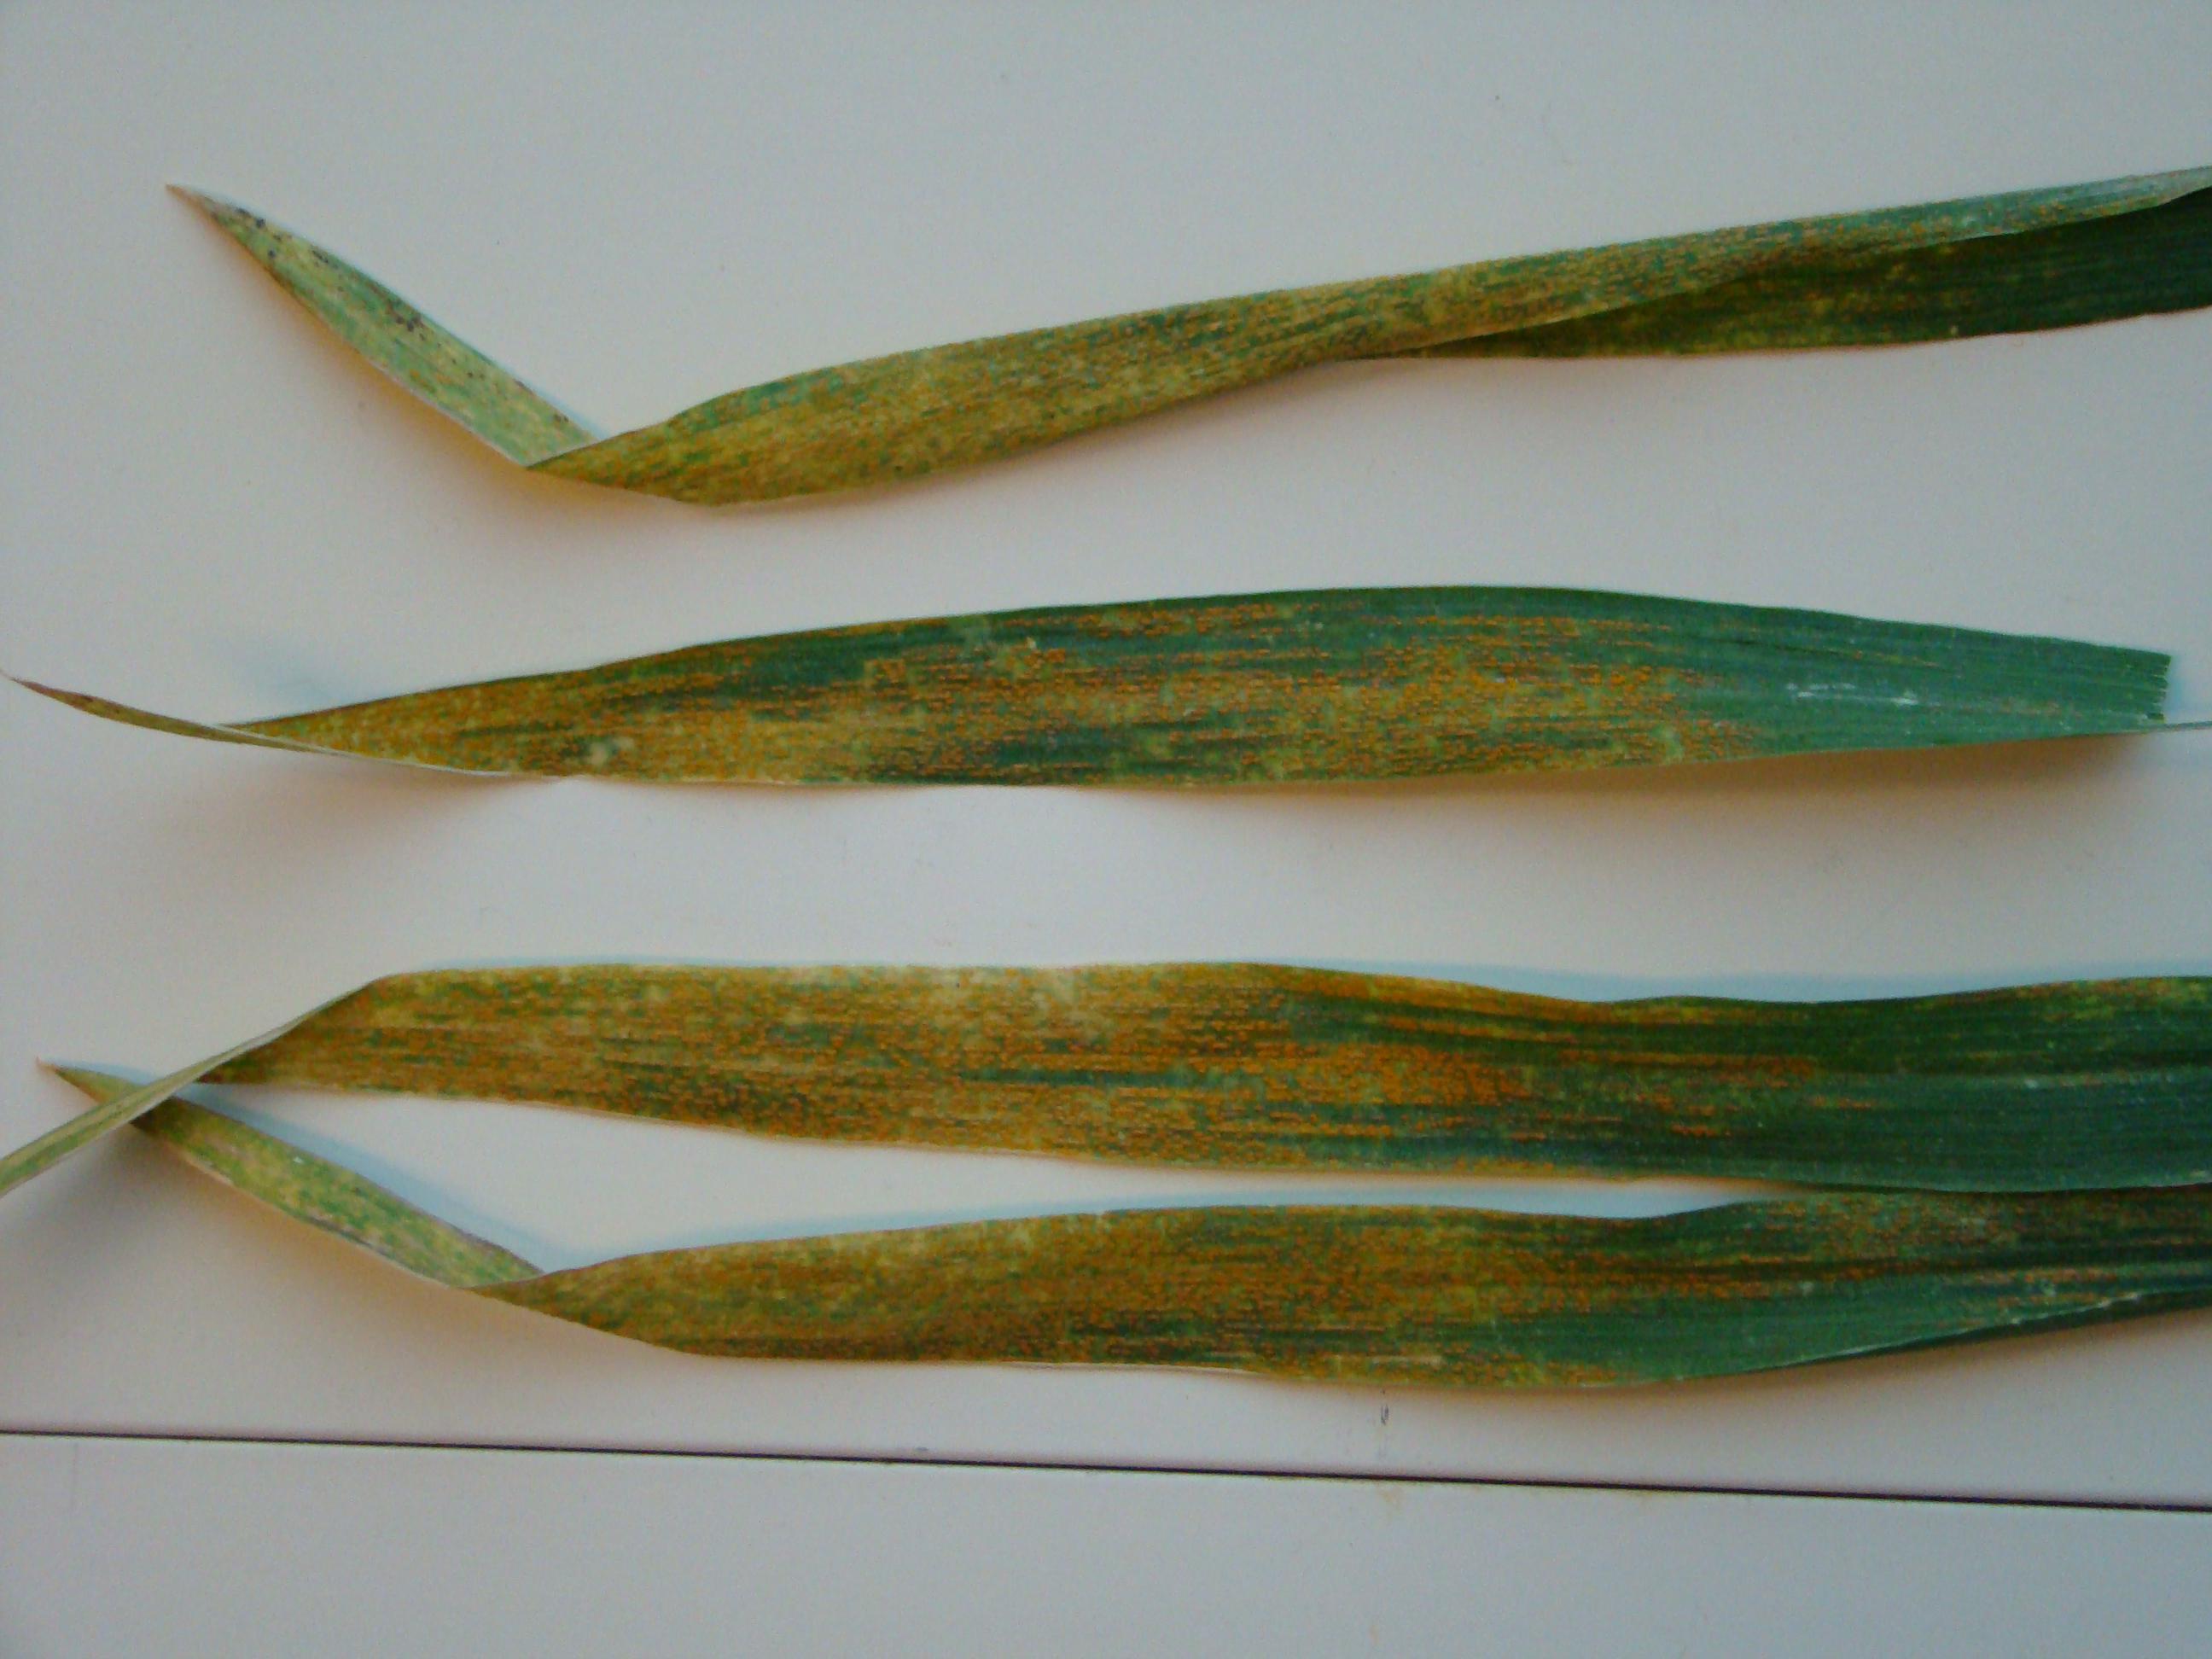
Plant: Wheat
Disease: wheat stripe rust